Andres Maimik

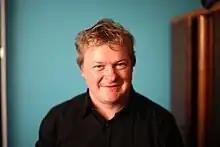
Andres Maimik

Andres Maimik (born 8 February 1970) is an Estonian film director, producer, screenwriter, cinematographer and actor.